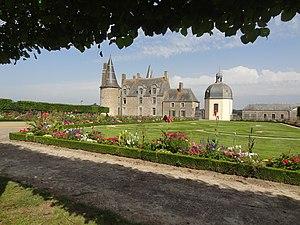
Jardin et château des Rochers-Sévigné à Vitré This building is indexed in the Base Mérimée, a database of architectural heritage maintained by the French Ministry of Culture,
La liste des sites classés d'Ille-et-Vilaine présente les sites classés du département d'Ille-et-Vilaine.